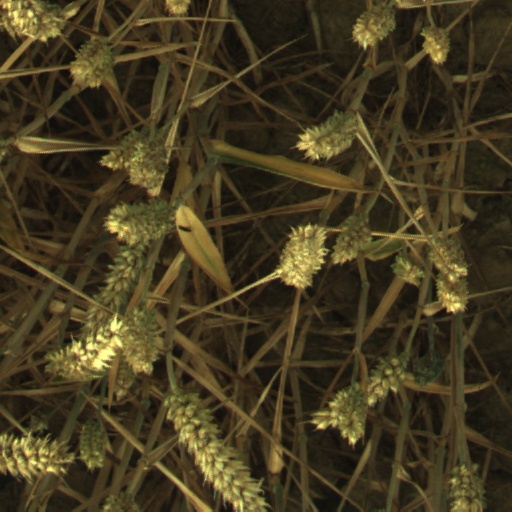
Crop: wheat